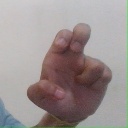
अक्षर: अ